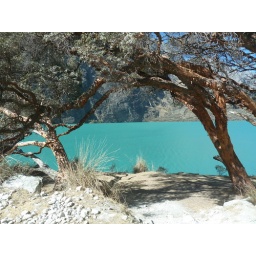
turquiose blue water of Lake Llanganuco , near Huarez, Peru